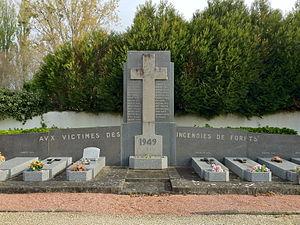
Monument aux victimes de Canéjan mortes dans l'incendie de 1949
Du 19 au 25 août 1949, le massif forestier des Landes de Gascogne est victime d'un grand feu de forêt qui ravage 52 000 hectares dont 25 000 de bois, et entraîne la mort de 82 personnes. Les communes touchées sont Cestas, Saucats, Marcheprime et Mios, en Gironde.
Canéjan est une commune du Sud-Ouest de la France, située dans le département de la Gironde en région Nouvelle-Aquitaine.